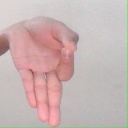
अक्षर: ज्ञ